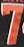
Number: 7